Mycenastrum

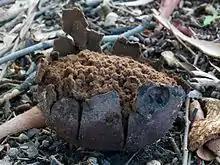
Mature fruit body found in Australia

The manner in which the puffball splits open (dehisces) has been described by 19th-century American mycologist William Henry Long. The thick and leathery peridium of the mature puffball remains unopened for several months without splitting. After several alternating cycles of wetting and drying, fissures develop across the top. These fissures usually radiate from a common center near the top of the fruit body and finally produce very irregular star-like teeth. In time, the entire upper half of the puffball is open and exposed during dry weather. In this condition, the spores are blown out by the wind and widely distributed.